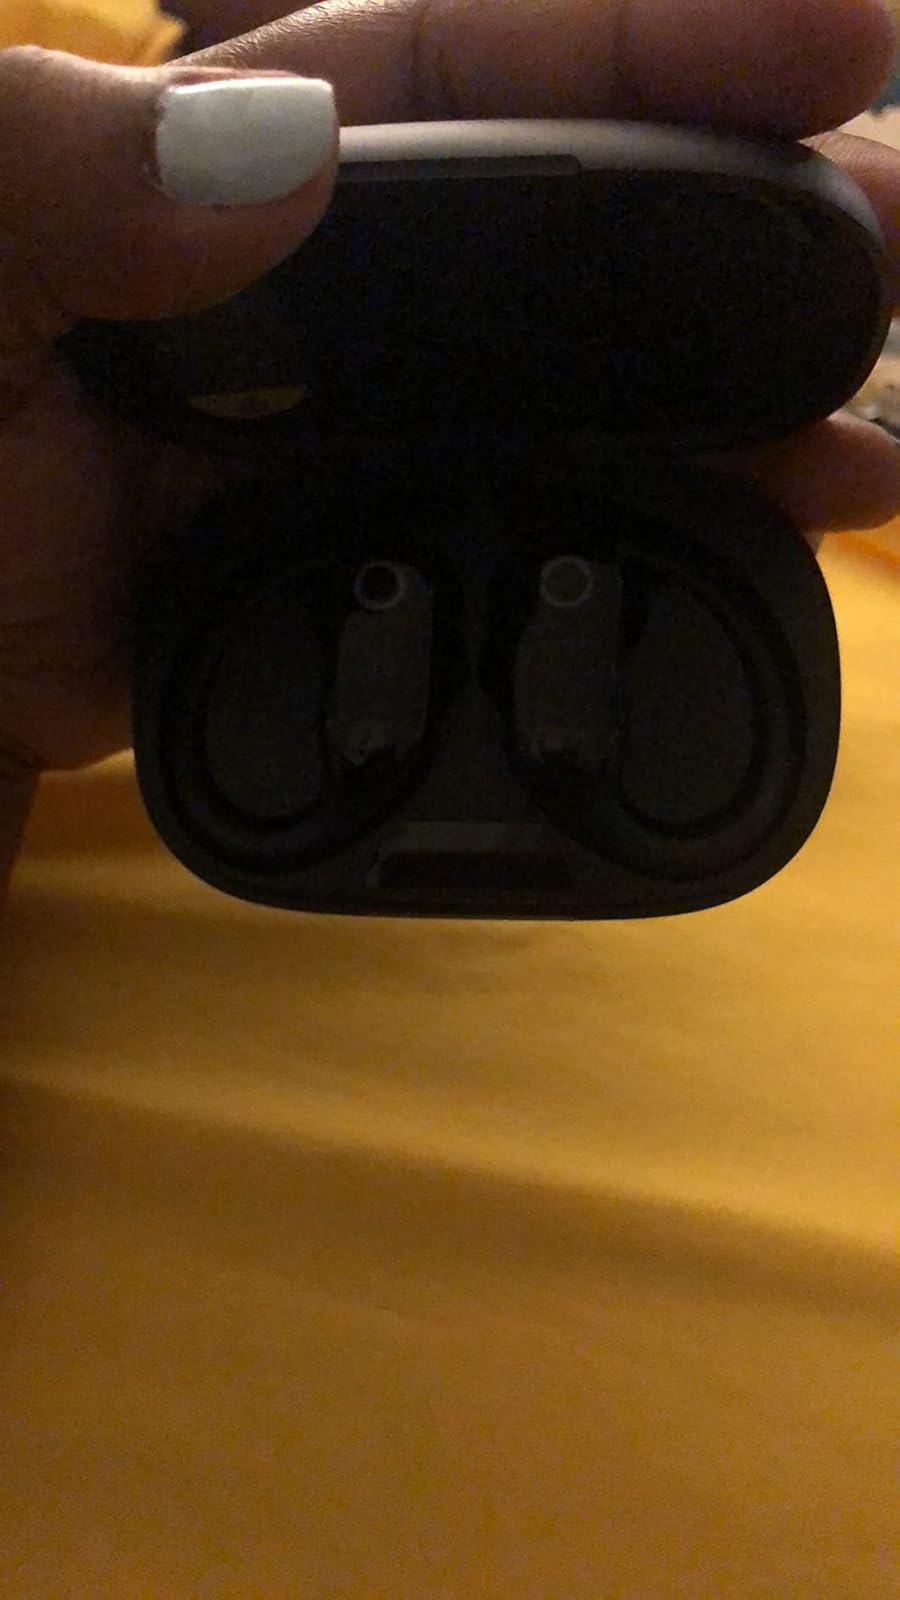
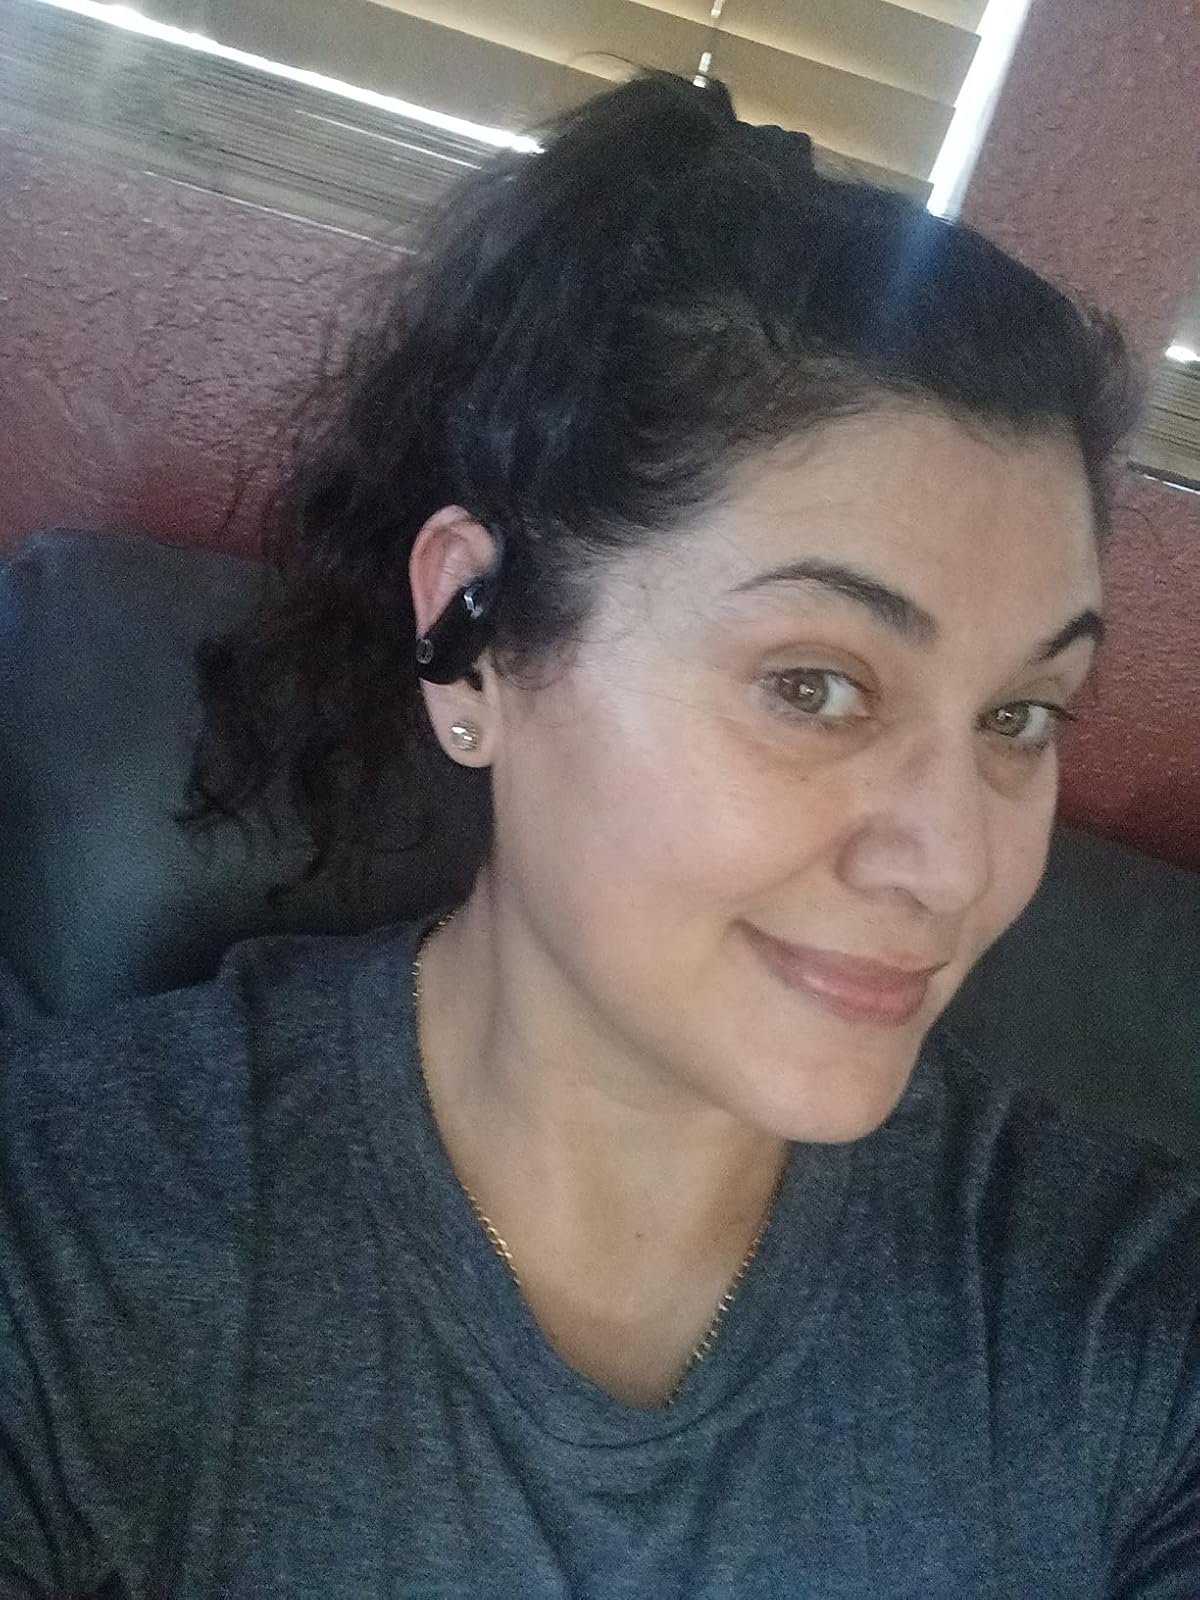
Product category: earbuds
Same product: yes